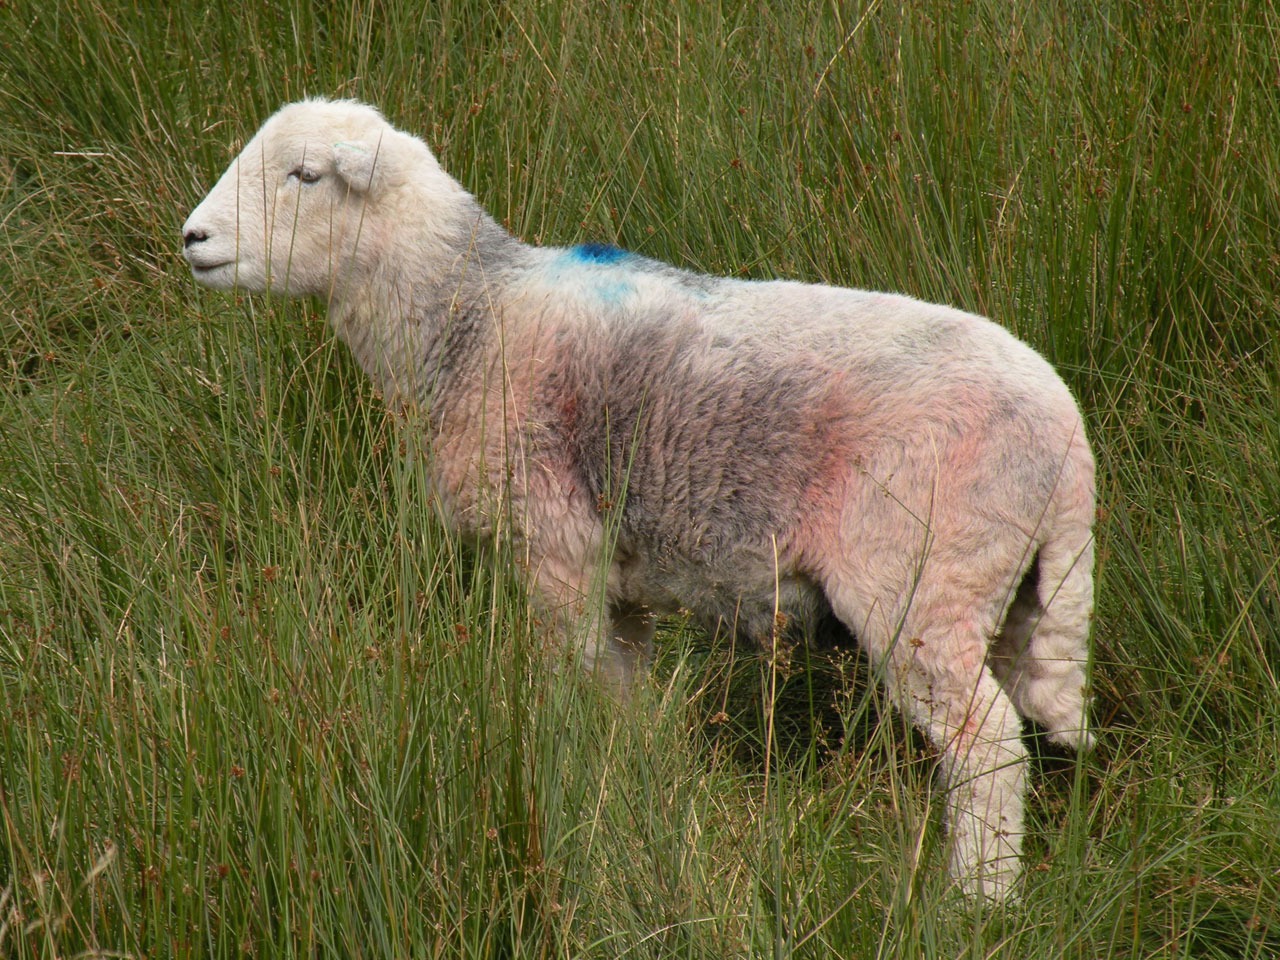
grass, field, farm, meadow, prairie, countryside, animal, flock, wildlife, herd, farming, pasture, grazing, livestock, sheep, mammal, agriculture, wool, fauna, farmland, lamb, mountain goat, graze, grassland, vertebrate, sheeps, bighorn, cow goat family